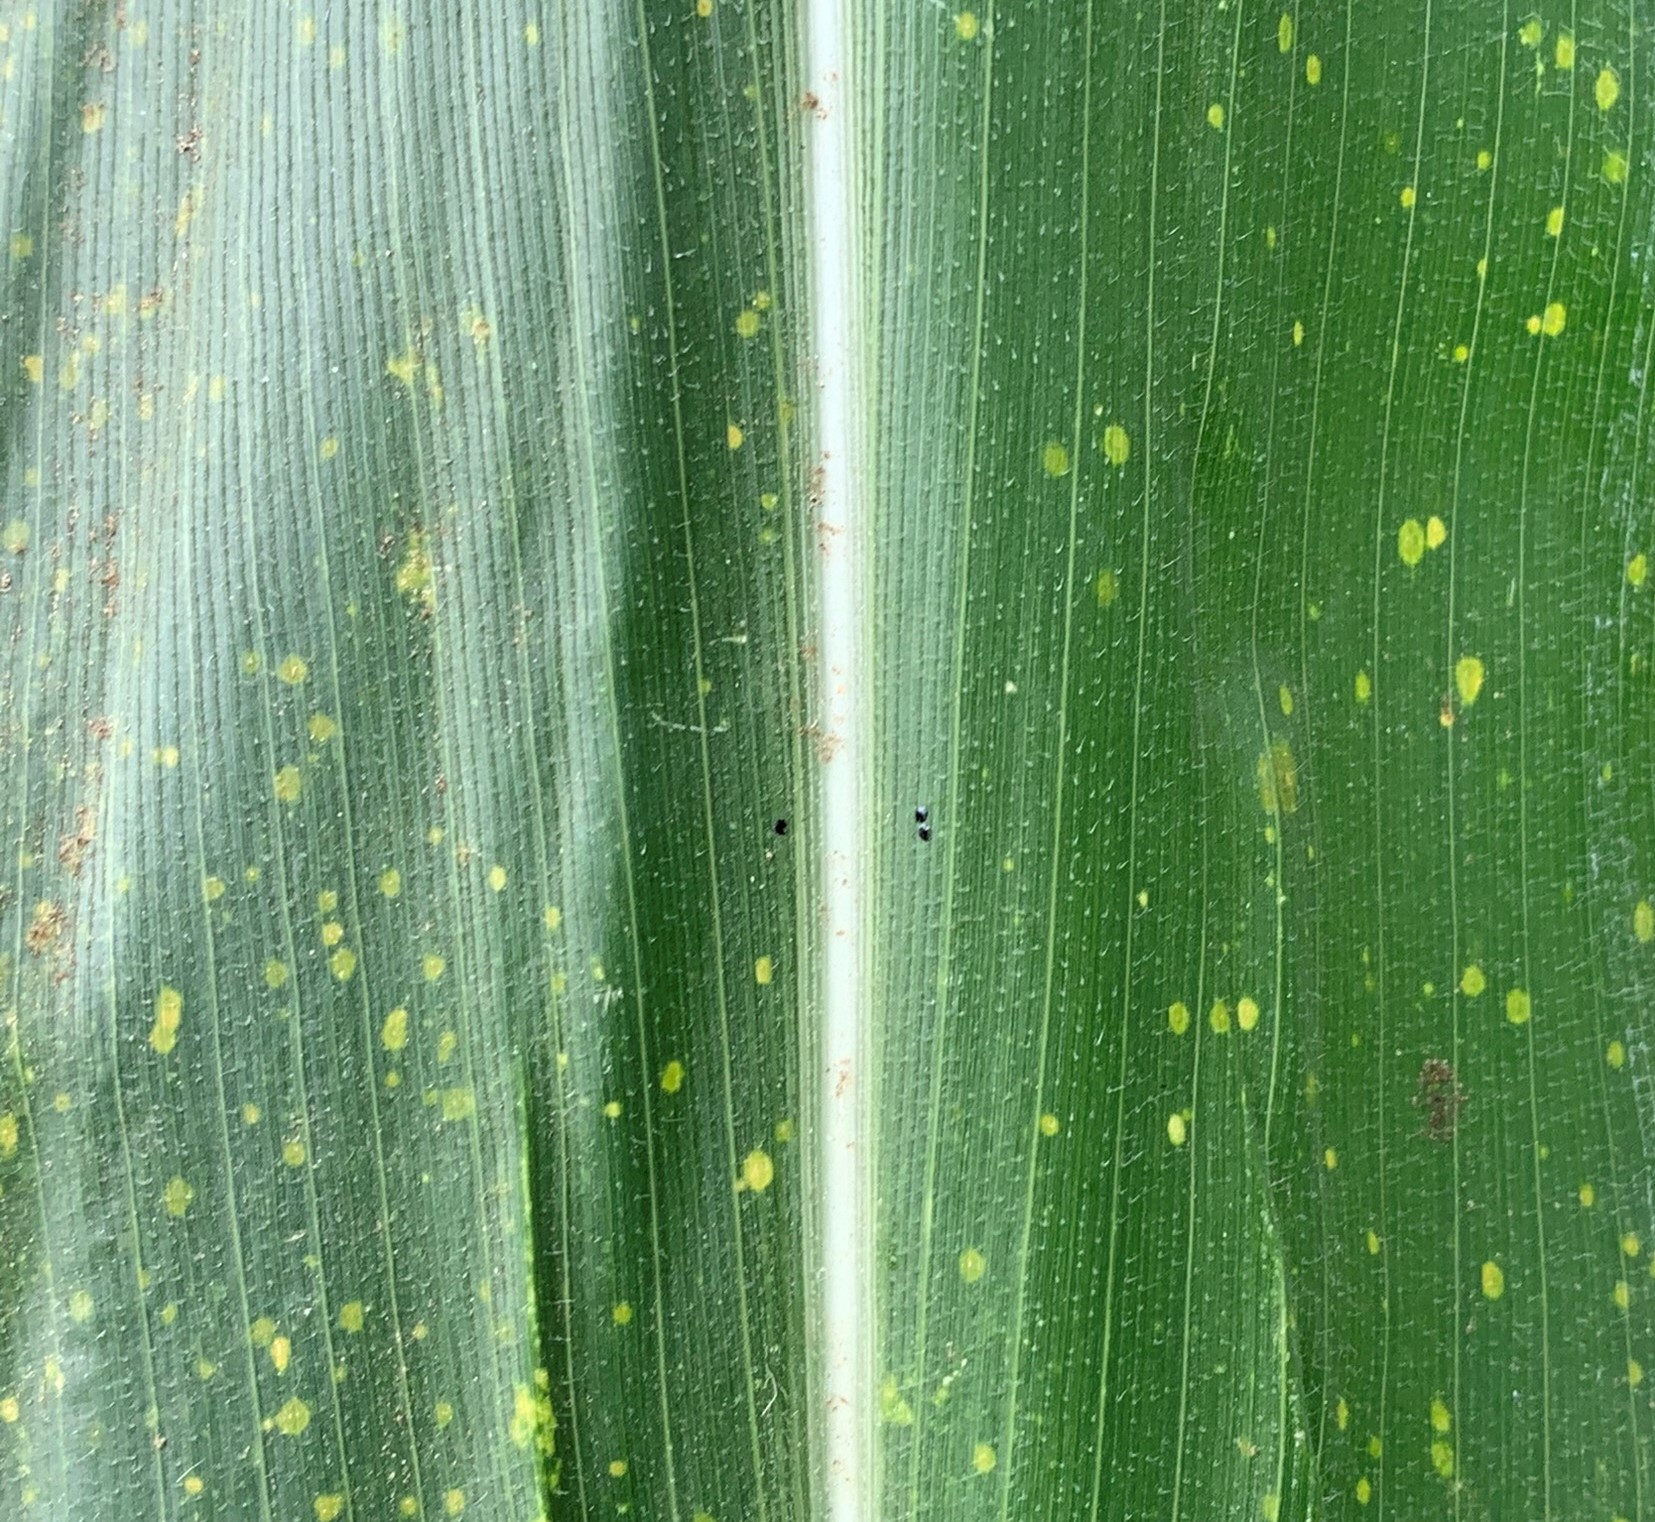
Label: MLN